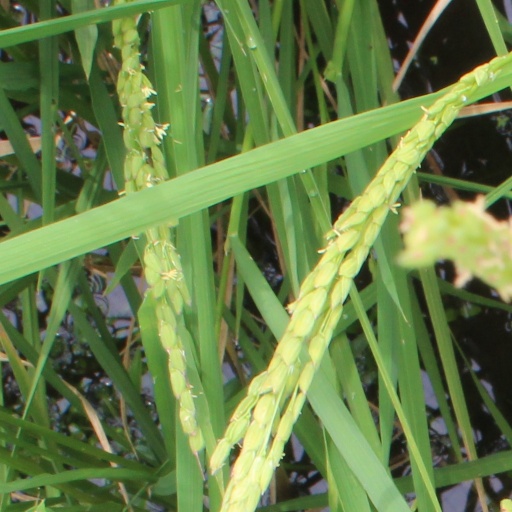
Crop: rice